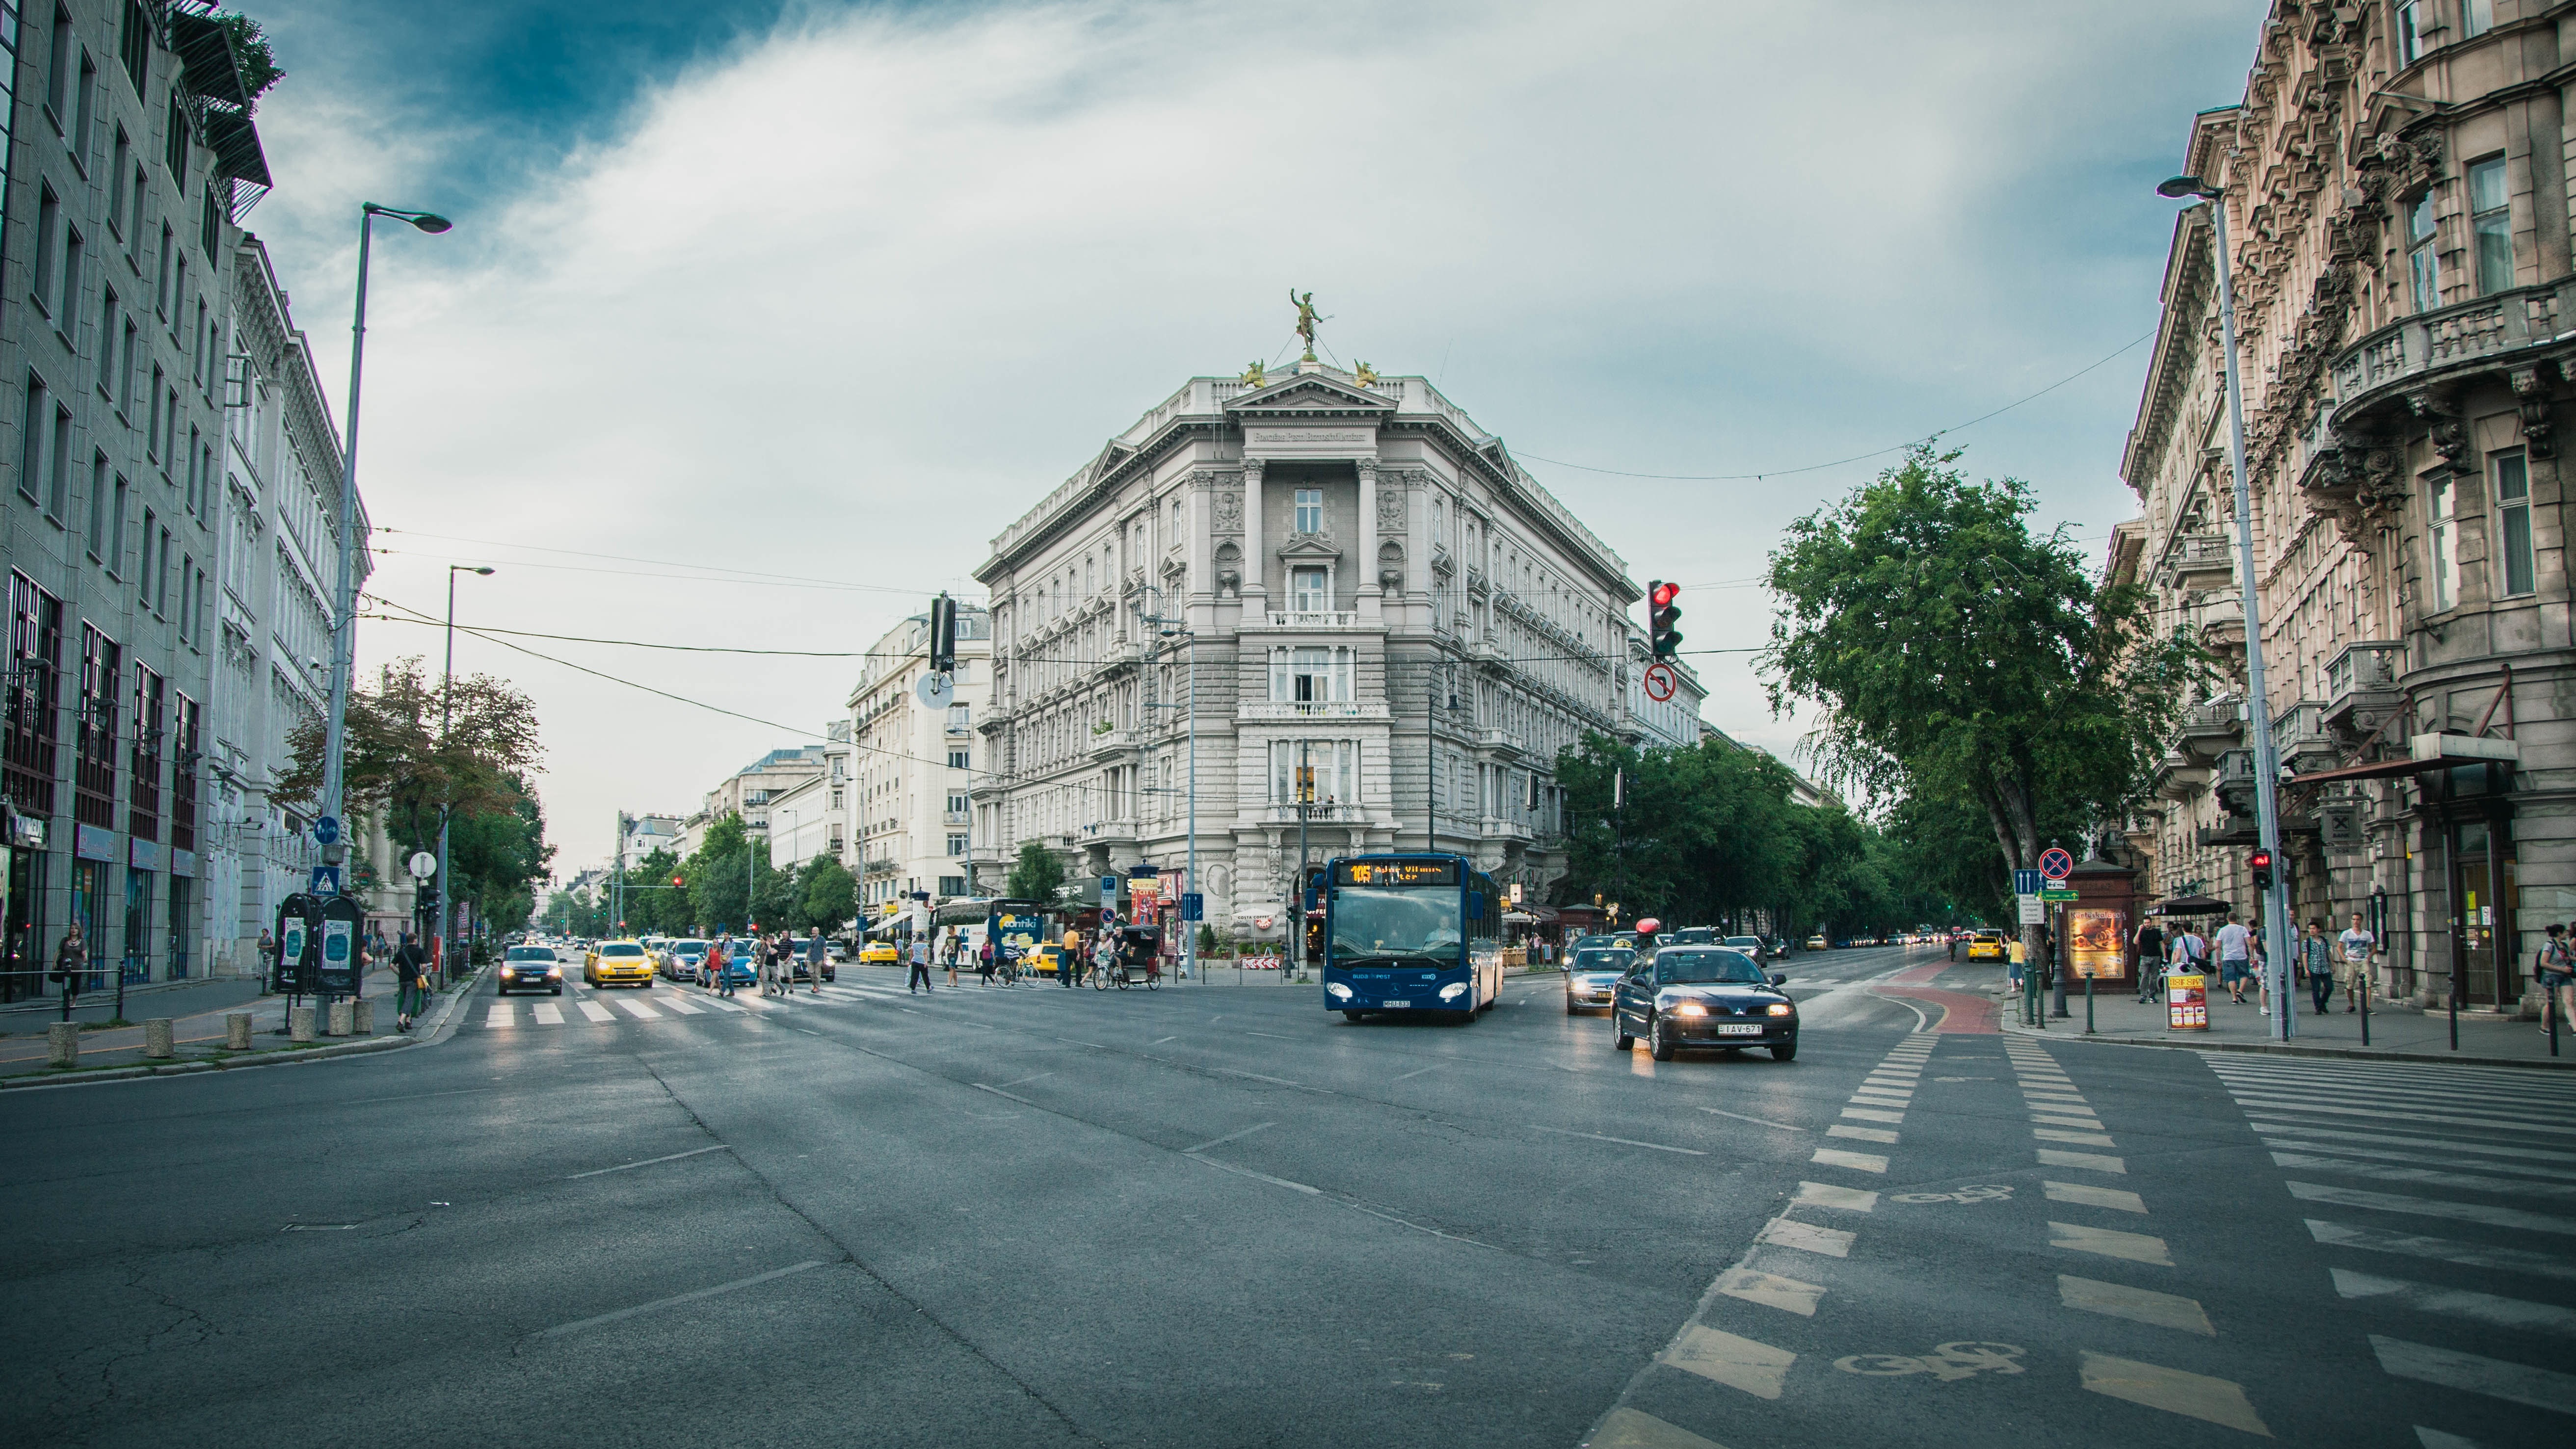
outdoor, pedestrian, architecture, road, traffic, street, town, city, skyscraper, cityscape, downtown, travel, landmark, city street, lane, waterway, infrastructure, cars, town square, metropolis, neighbourhood, walking people, urban street, urban area, residential area, human settlement, metropolitan area